Hockey jersey

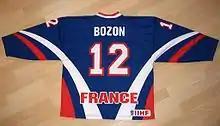
Back of the France men's national ice hockey team jersey, circa 2008

Hockey jerseys today are typically made of tough synthetic materials like polyester, to help take away moisture and keep the wearer dry. Most professional ice hockey teams sell replica sweaters both with no names and of their players at sports memorabilia stores, as well as being available for purchase at arenas.